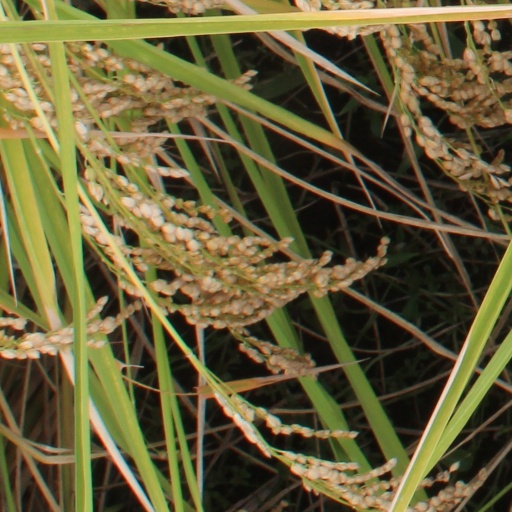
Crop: rice